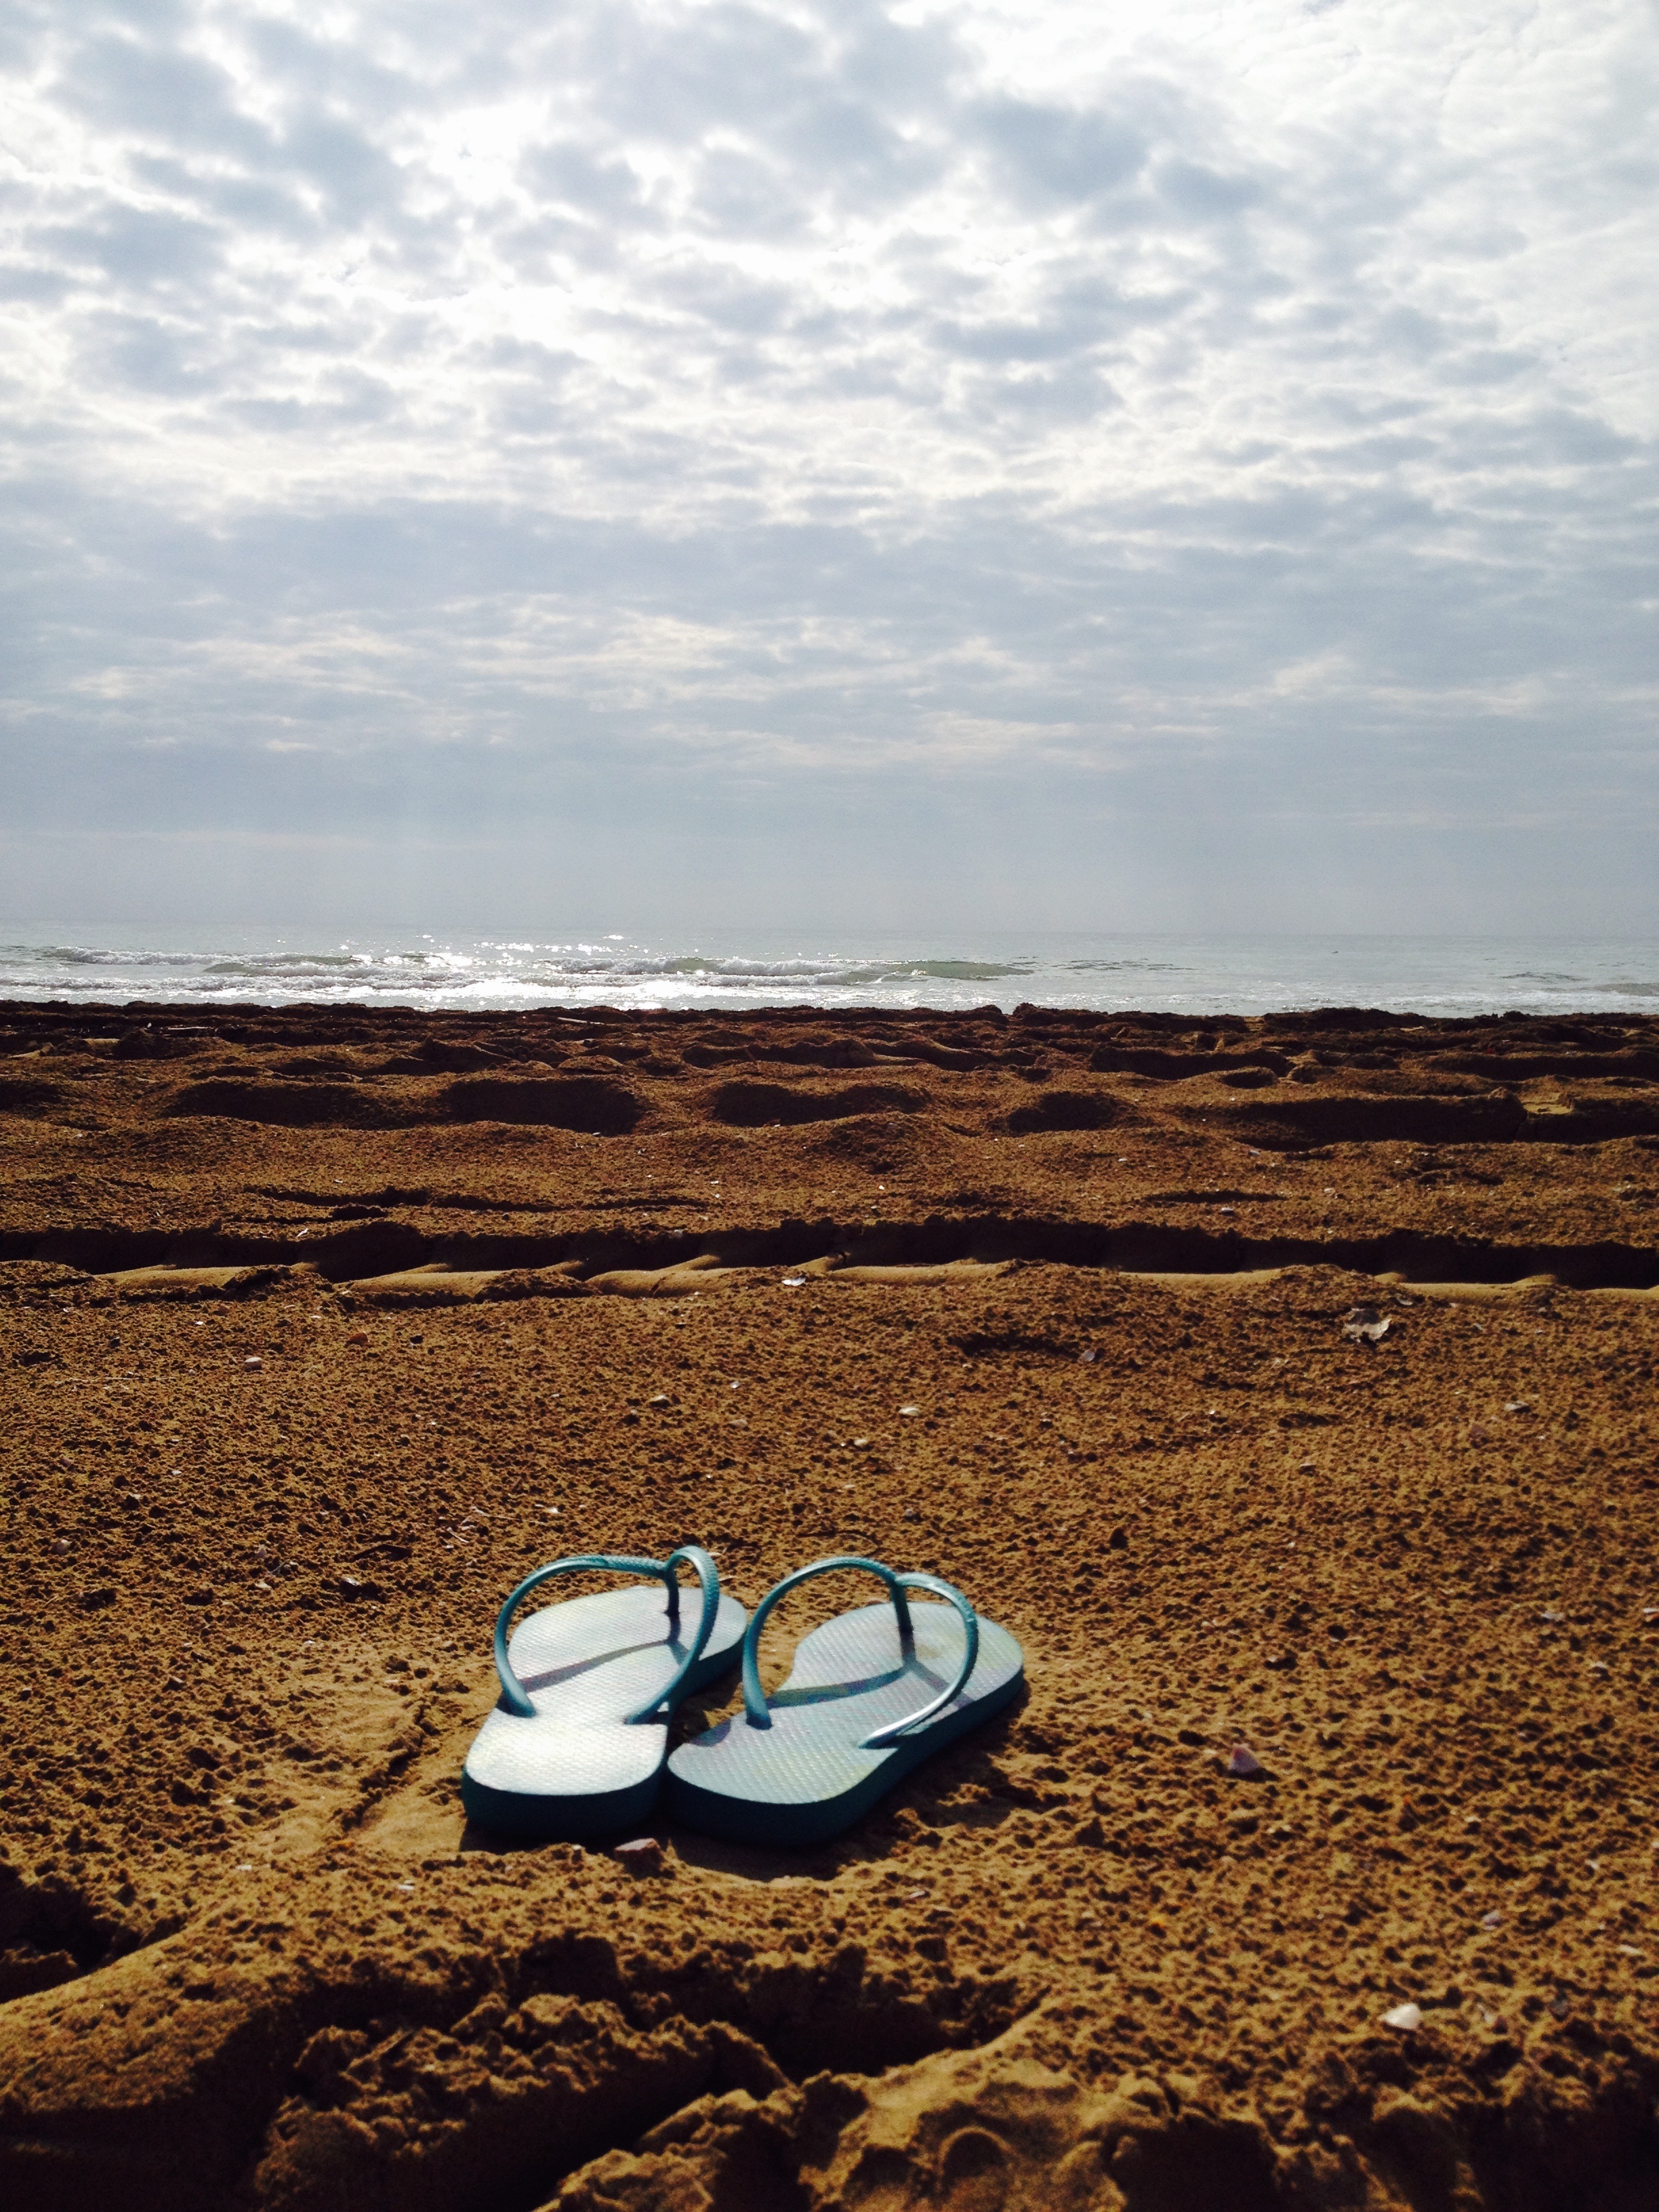
beach, landscape, sea, coast, water, sand, rock, ocean, horizon, cloud, sky, sun, field, morning, desert, shore, relax, soil, habitat, ecosystem, natural environment, aeolian landform